Biosphere (film)

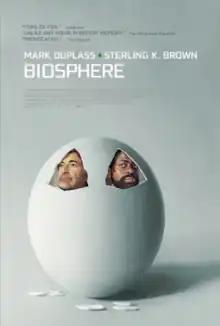
Theatrical release poster

Biosphere is a 2022 American science fiction comedy film directed by Mel Eslyn (in her feature length directorial debut) and written by Eslyn and Mark Duplass. It stars Sterling K. Brown and Duplass.